Corina Abraham

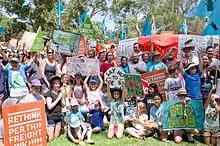
Protestors at Bibra Lake, 22 November 2015. Abraham is wearing a blue shirt; she is in the centre of this photo behind the white sign with "Say no to Roe 8".

In May 2014 the Barnett Government announced that the Perth Freight Link would go ahead; there had already been considerable concern over the plan's first section, an extension to Roe Highway known as Roe 8, that would run through the Beeliar Wetlands.